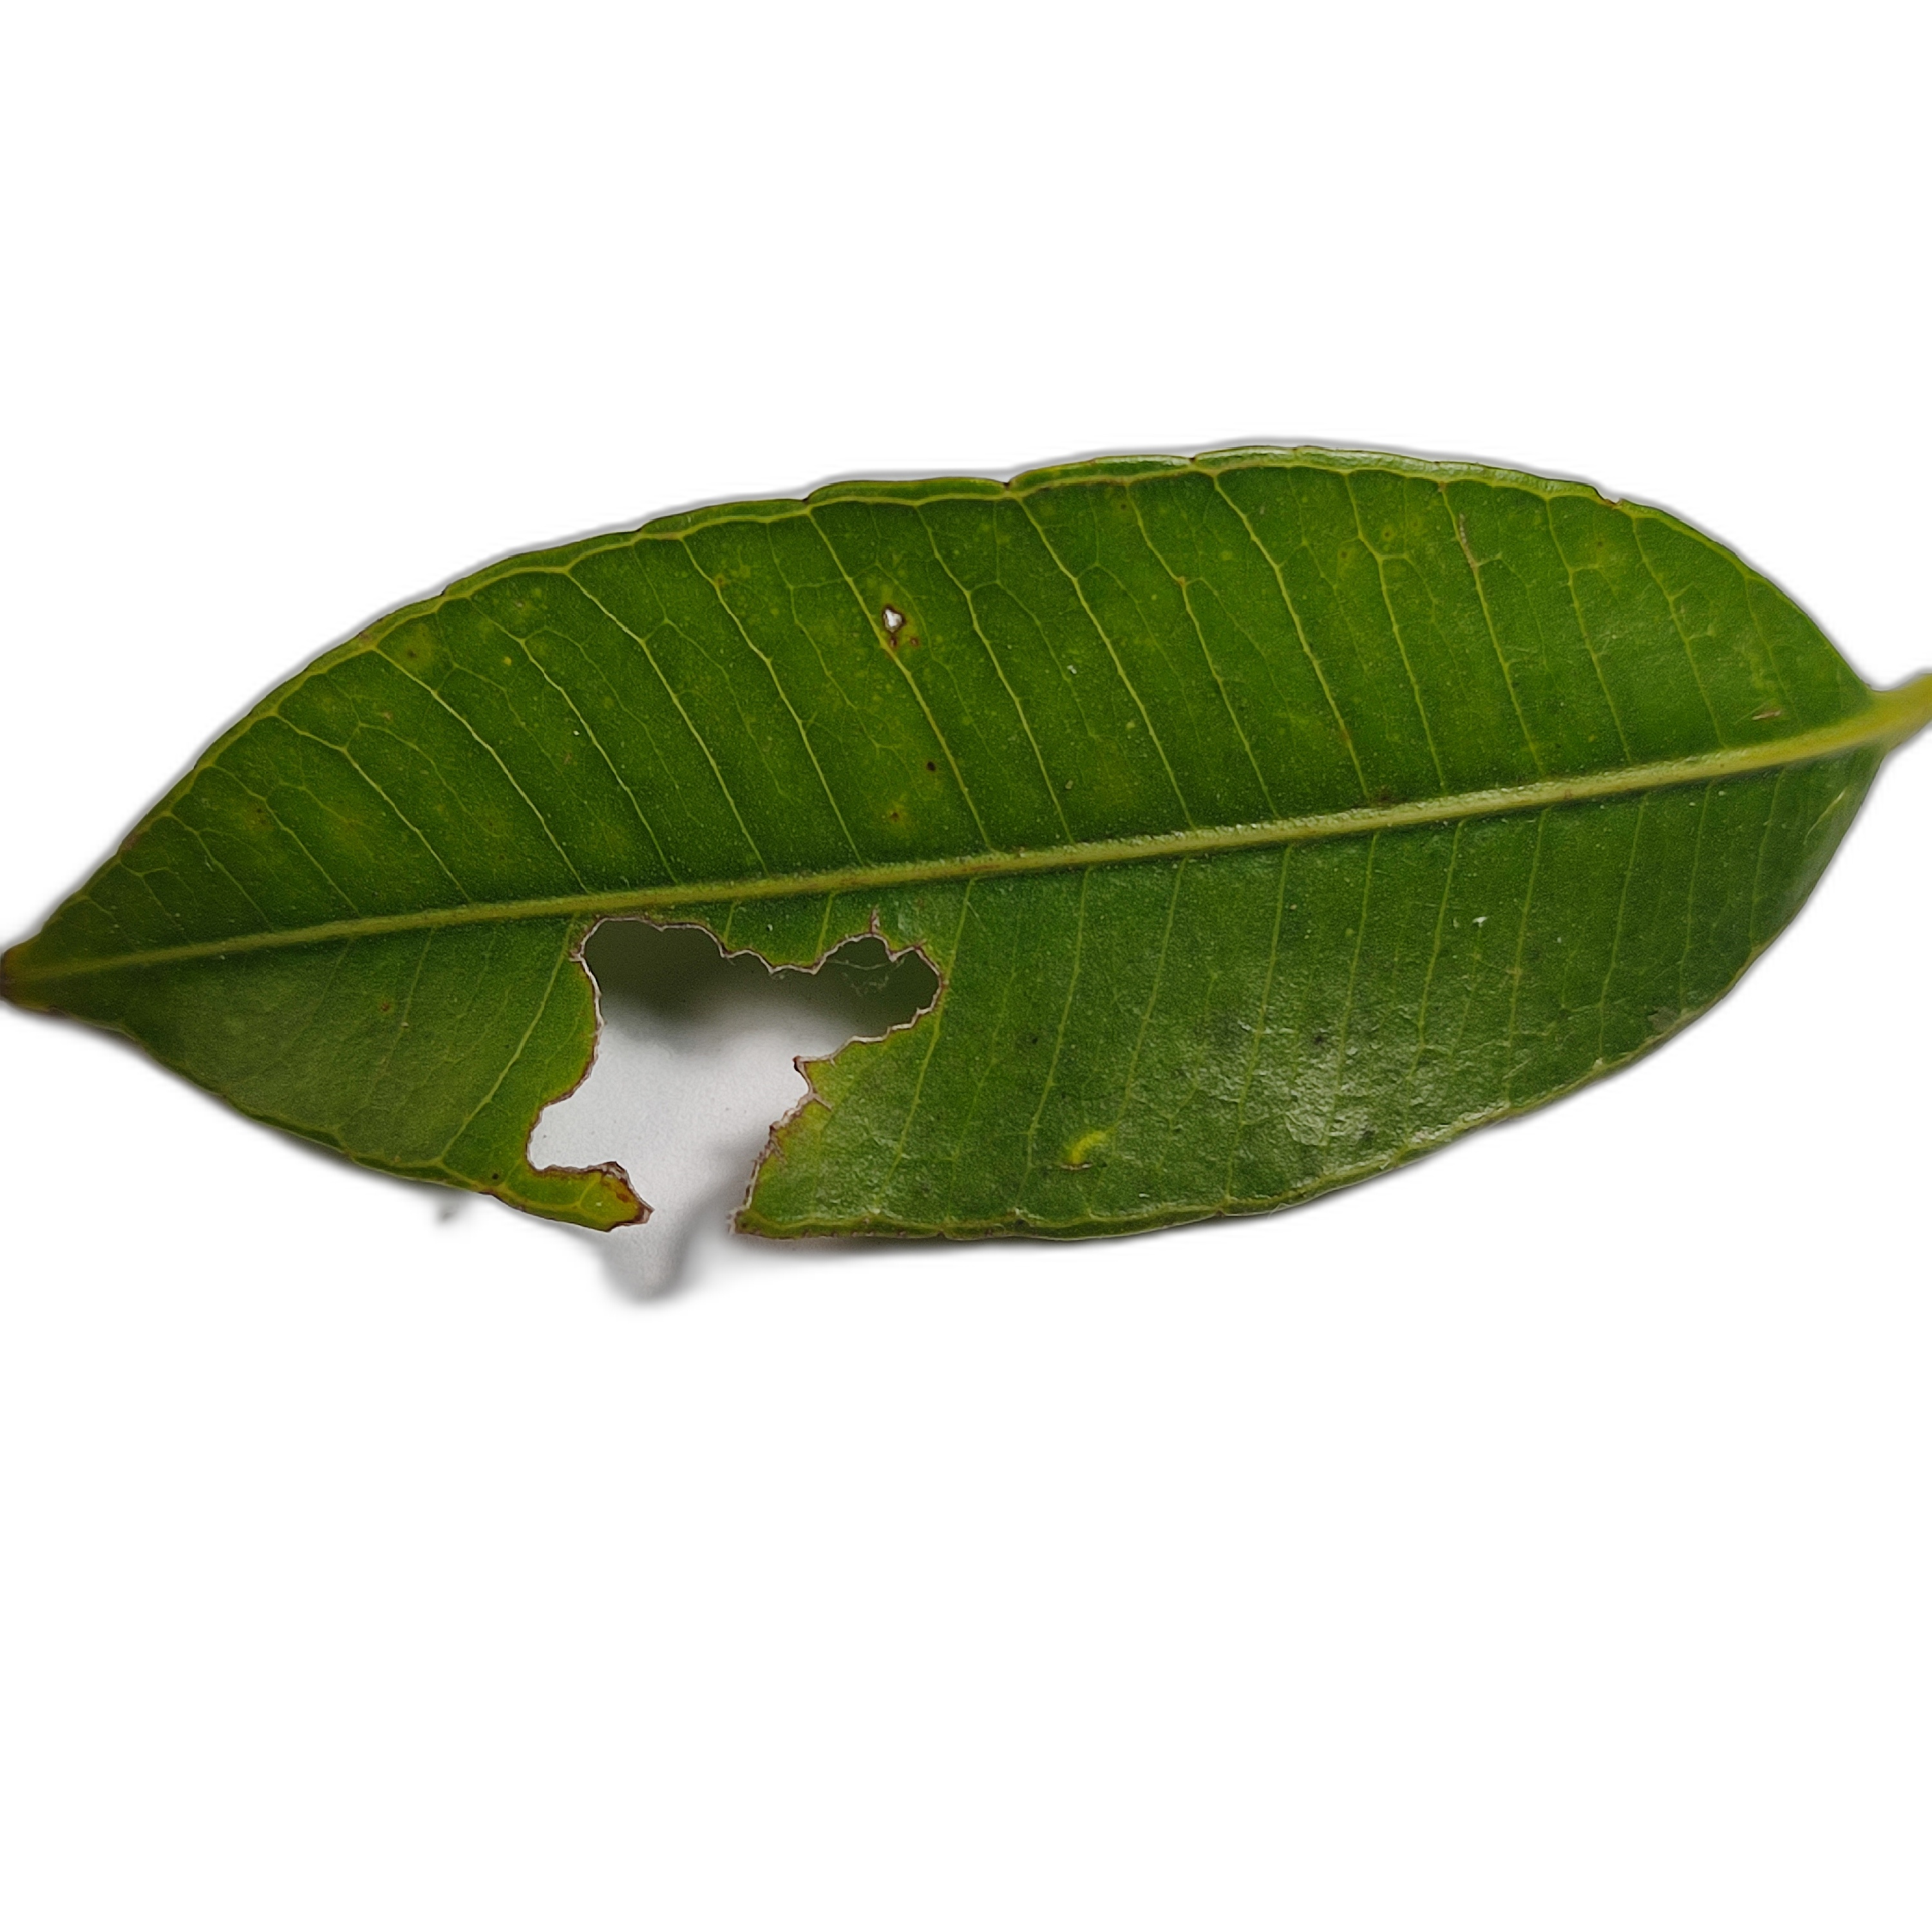
Label: not_healthy